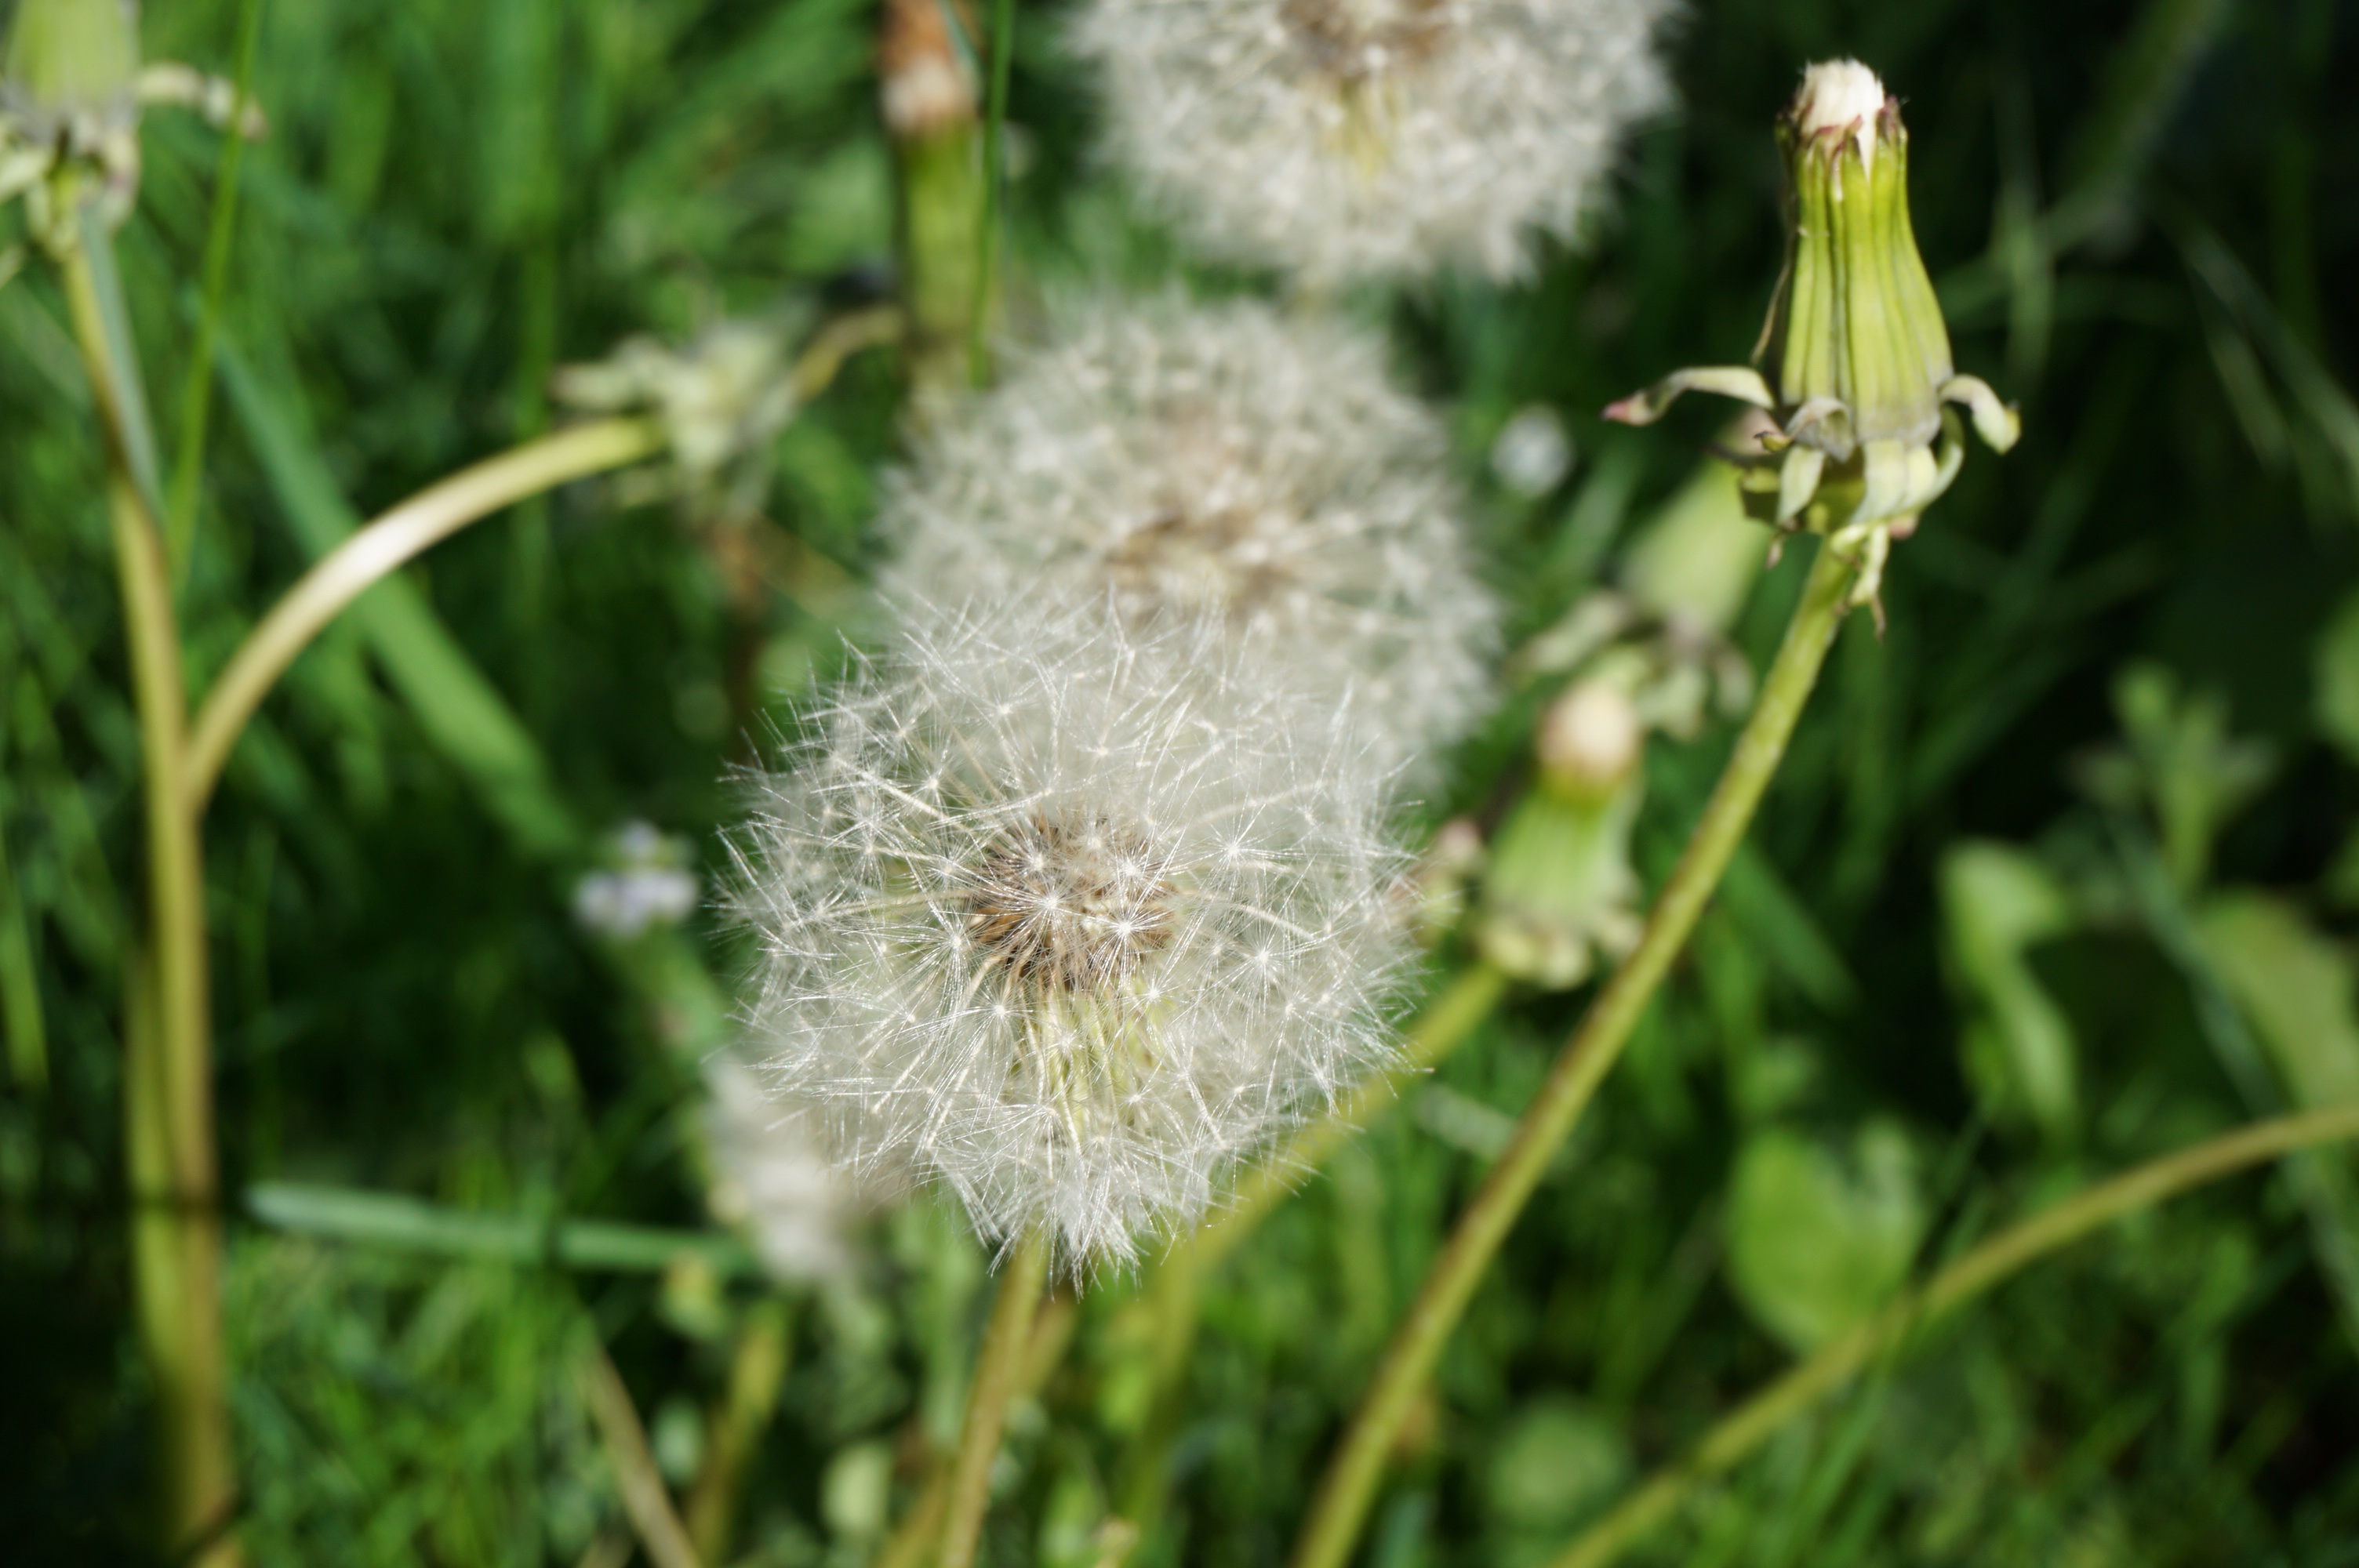
nature, grass, plant, lawn, meadow, dandelion, prairie, flower, summer, dry, green, botany, garden, flora, wildflower, close up, seeds, thistle, faded, norway, macro photography, flowering plant, daisy family, white head, boll, grass family, plant stem, land plant